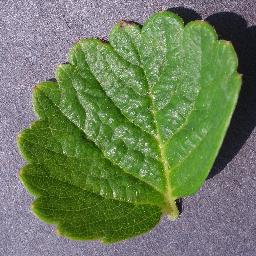
Label: Strawberry___healthy